History of Aix-les-Bains

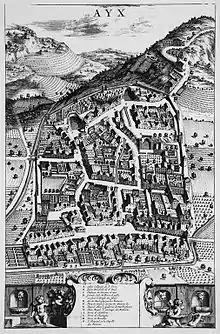
Aix in 1674, after Borgonio, Theatrum Sabaudiæ.

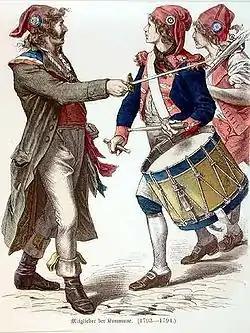
Sans-culottes

Knowledge of Aix-les-Bains’ history, primarily focused on the Roman period, becomes increasingly uncertain due to the lack of sources from the late Roman Empire and early Middle Ages. Evidence of destruction from barbarian invasions, including fire traces on Gallo-Roman villas near Arbin, provides some basis for understanding this period, though details remain speculative. The Roman thermal baths in Aix-les-Bains fell into disrepair from the 5th century onward, and evidence of urban structures largely disappeared.